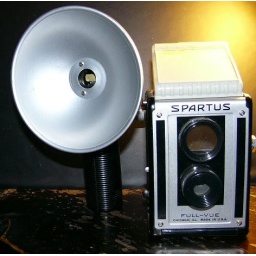
Smile, a spartus can rock around the clock